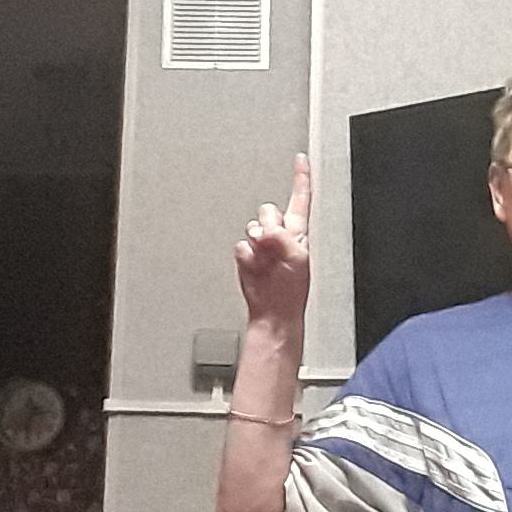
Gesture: one